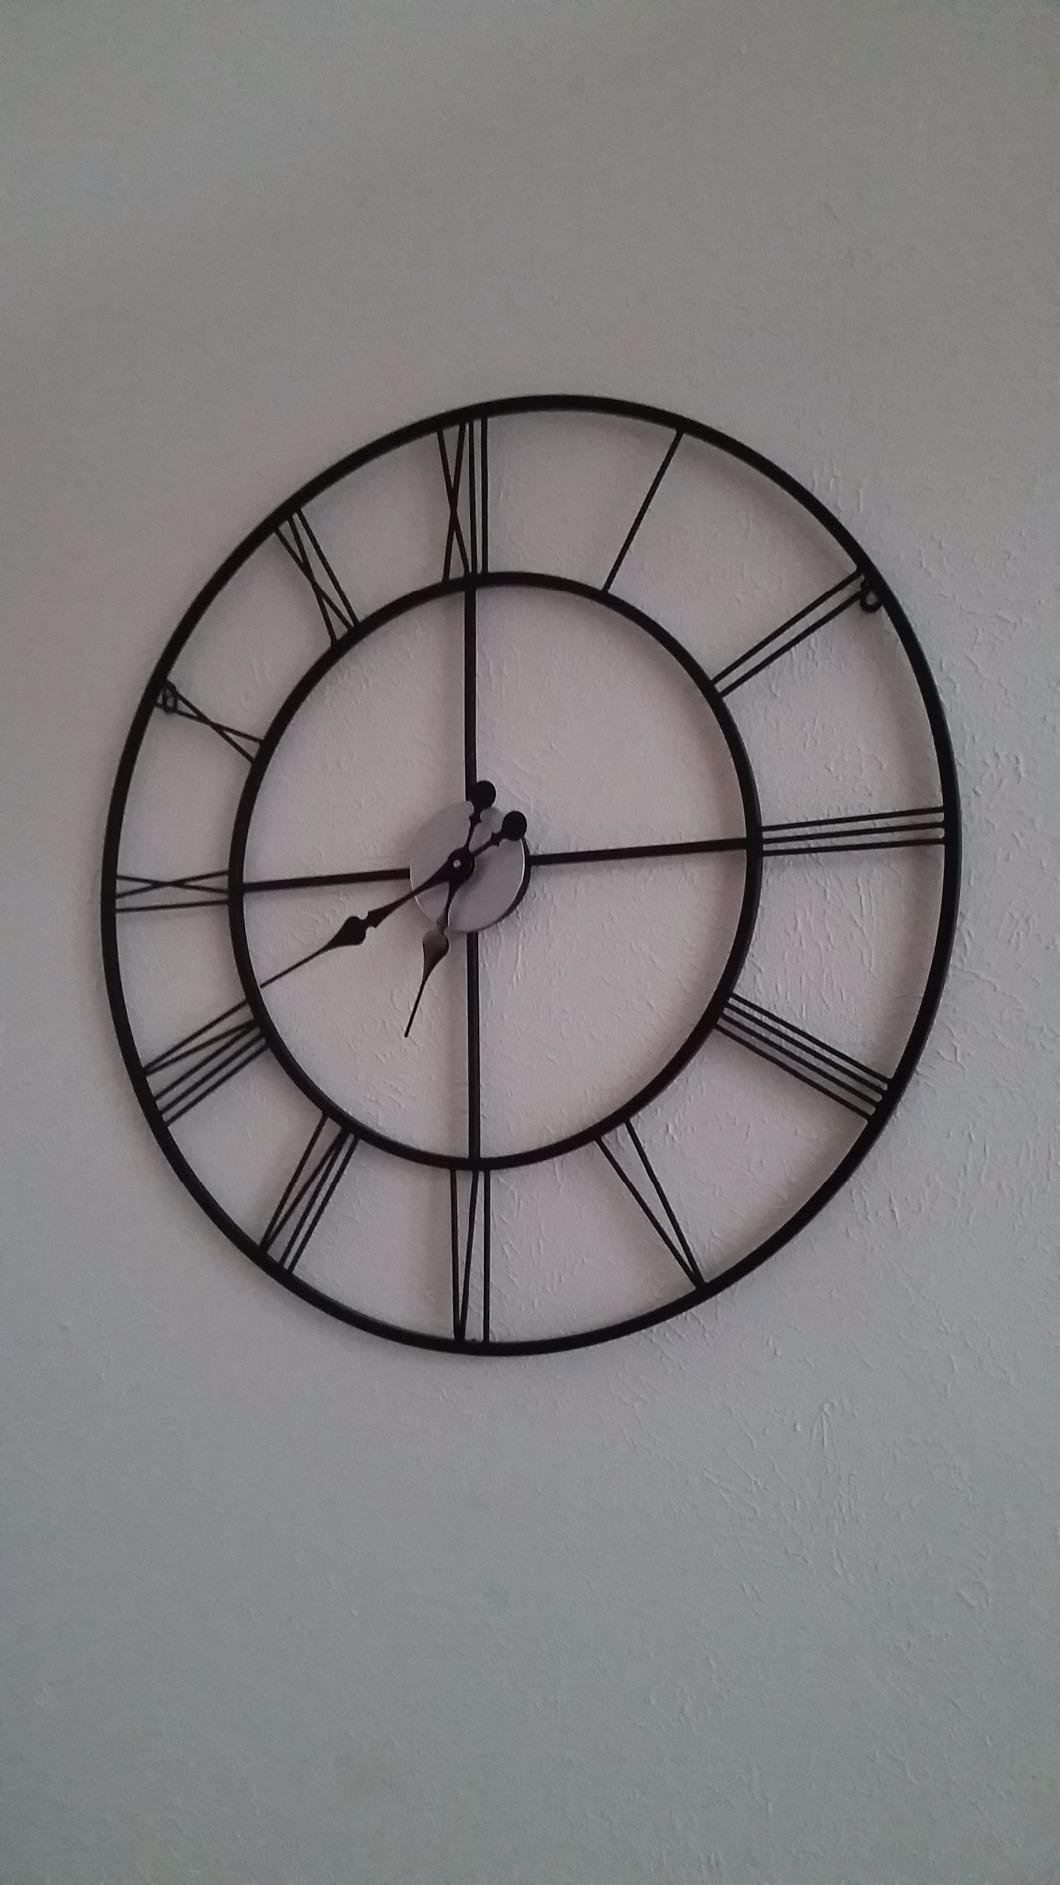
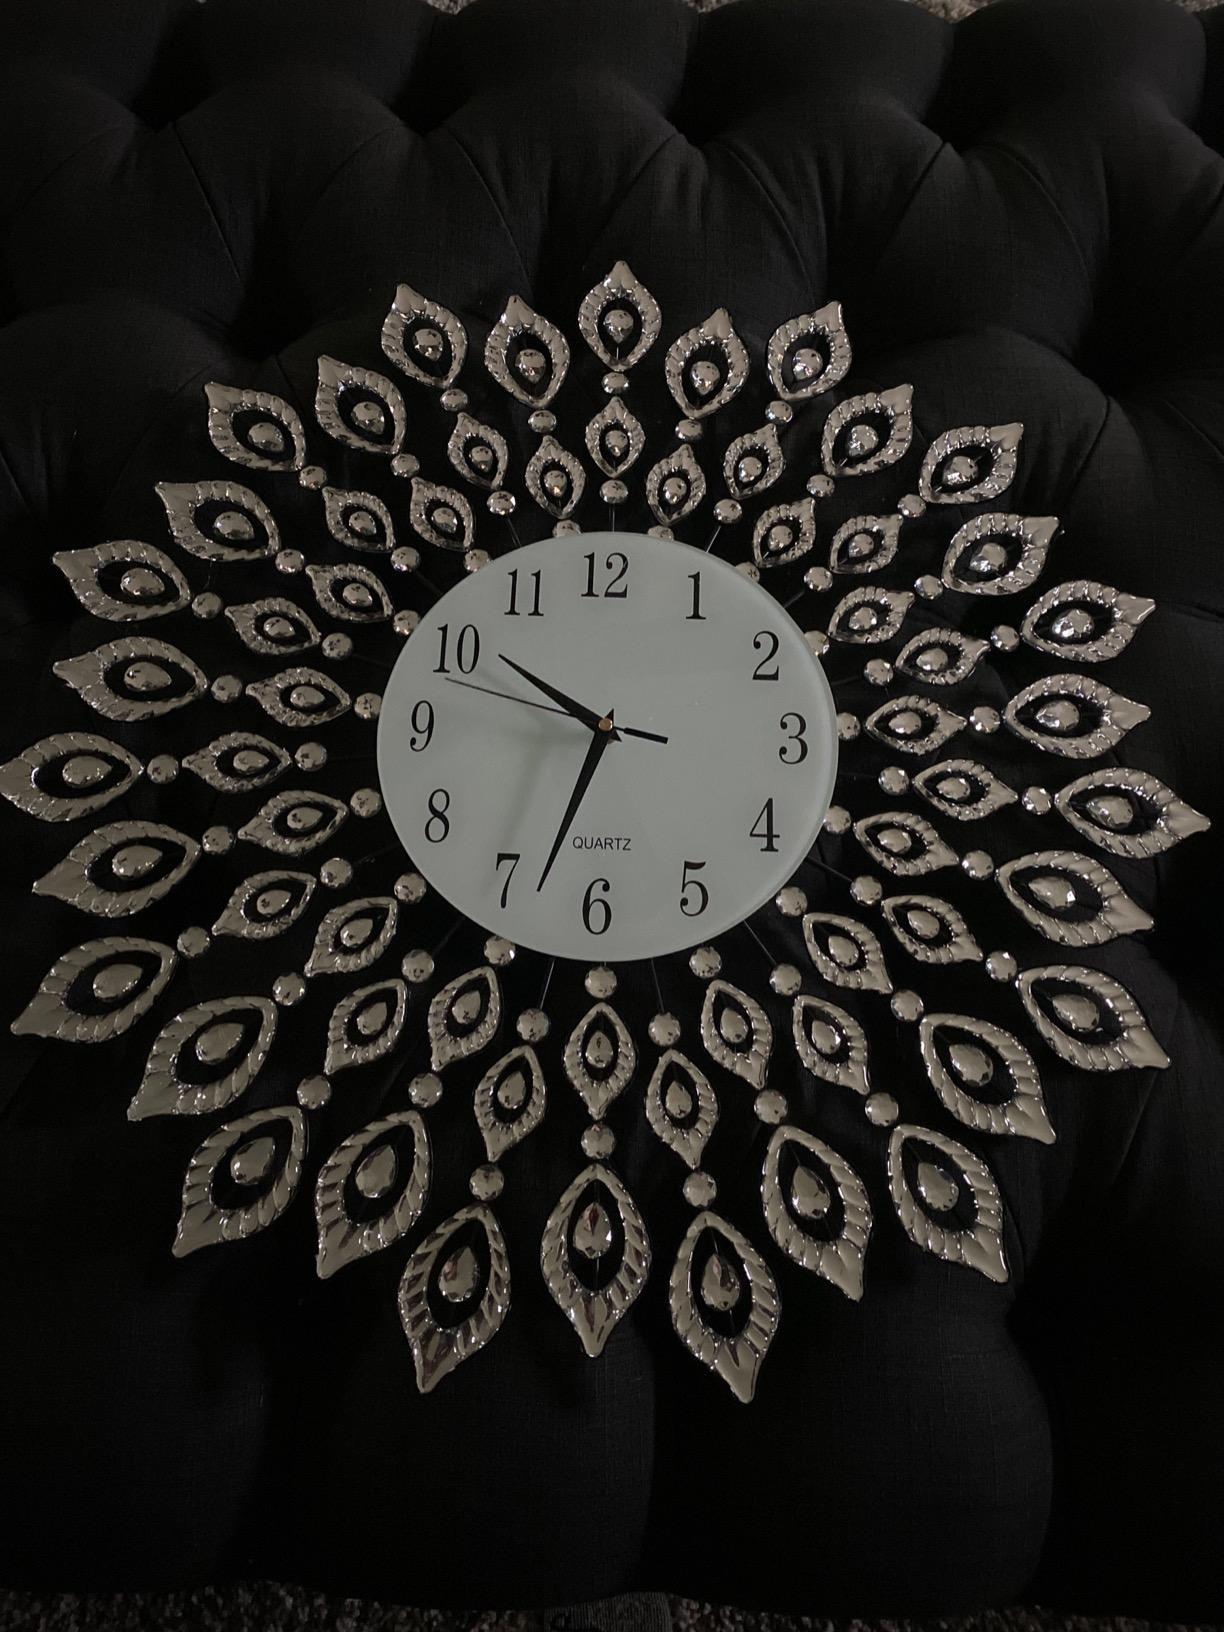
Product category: clock
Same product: no